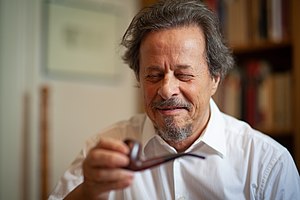
Iván Erőd
Ivan Erőd var en ungarsk/østrigsk komponist, pianist, professor og lærer.